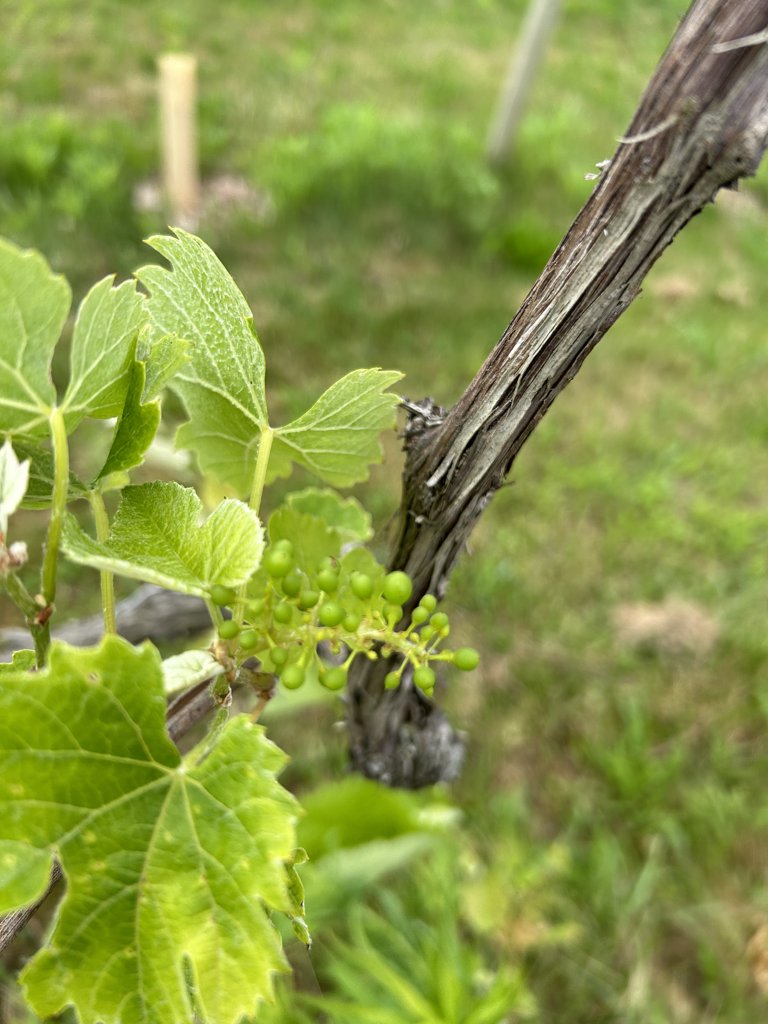
Berries visible: 39
Grape clusters: 1